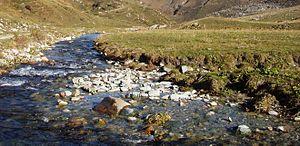
L'Ellero est un cours d'eau d'une longueur de 34,6 km qui coule dans la région du Piémont au nord-ouest de l'Italie. Il est un affluent en rive gauche du Tanaro.